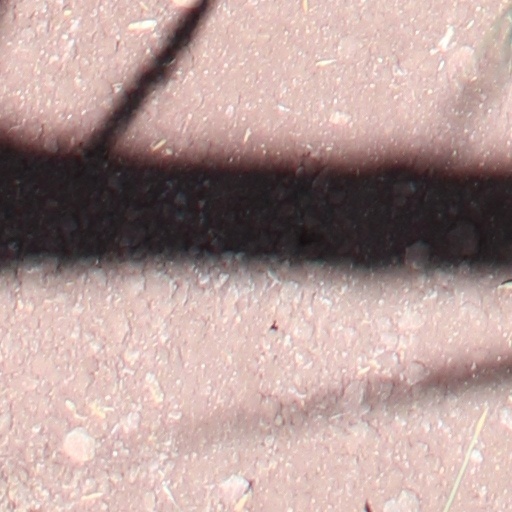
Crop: wheat